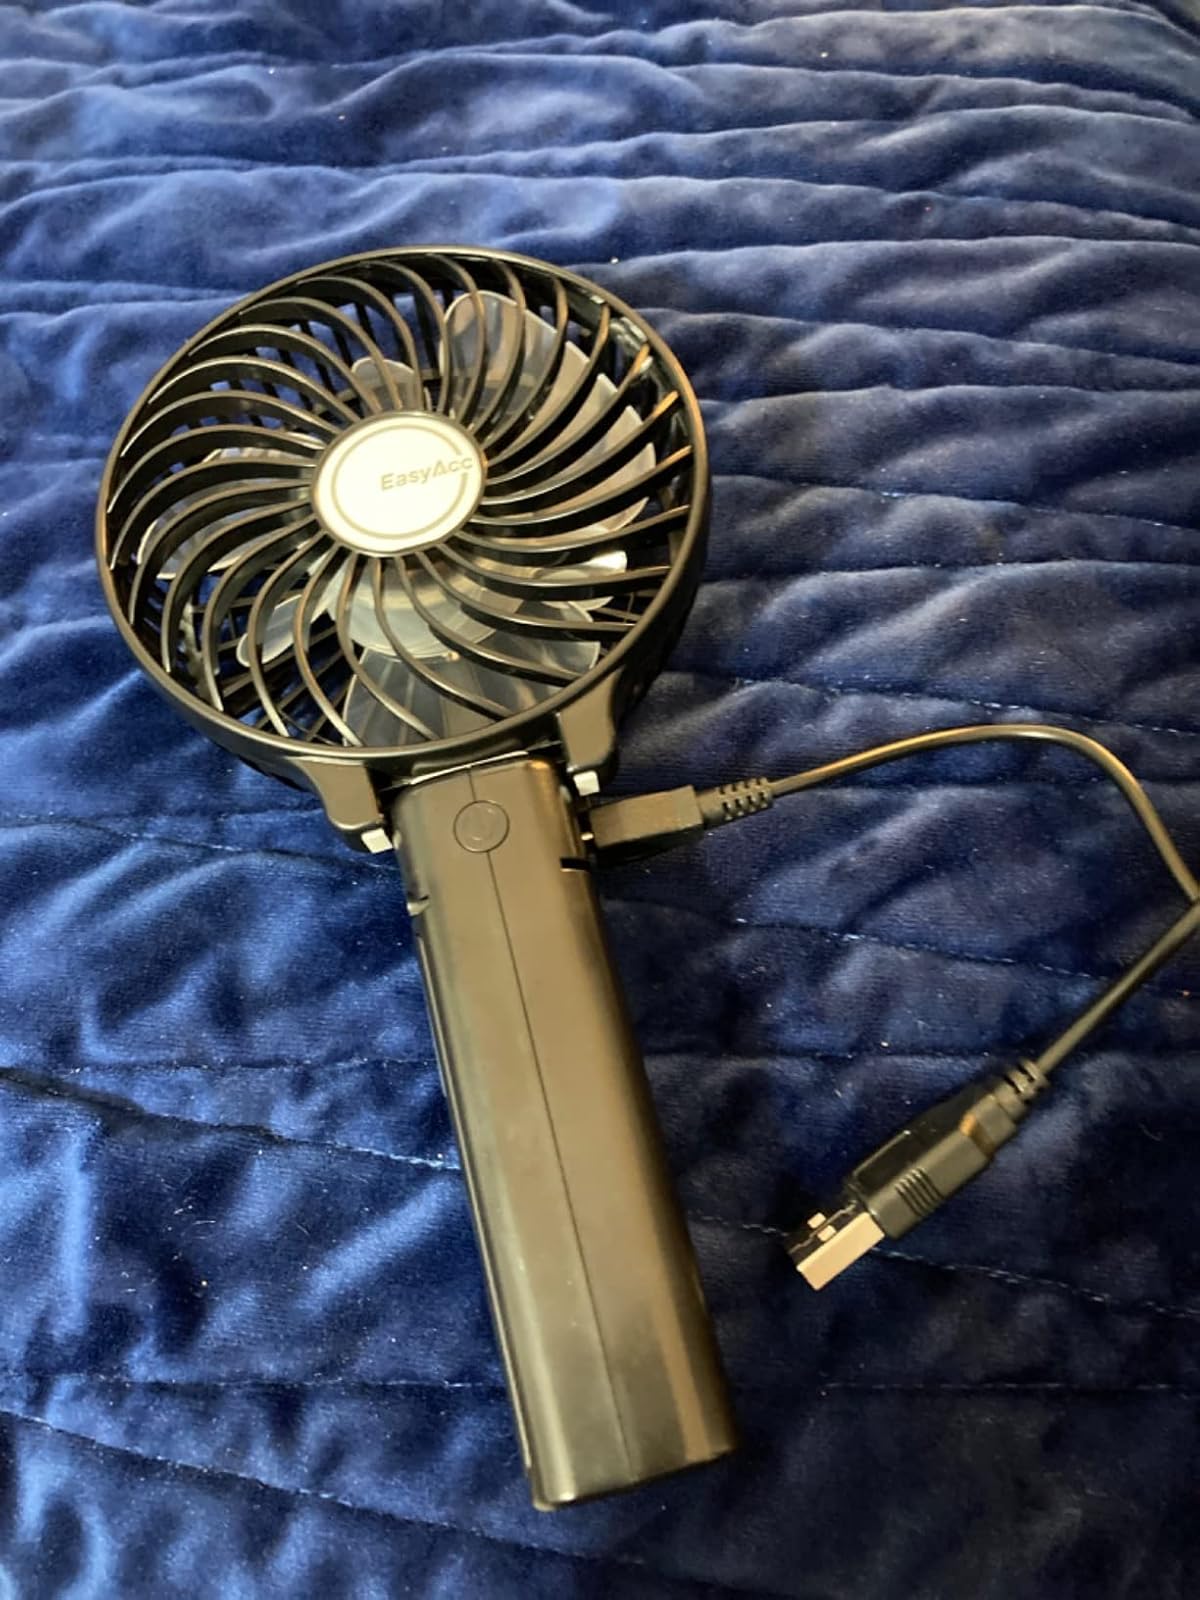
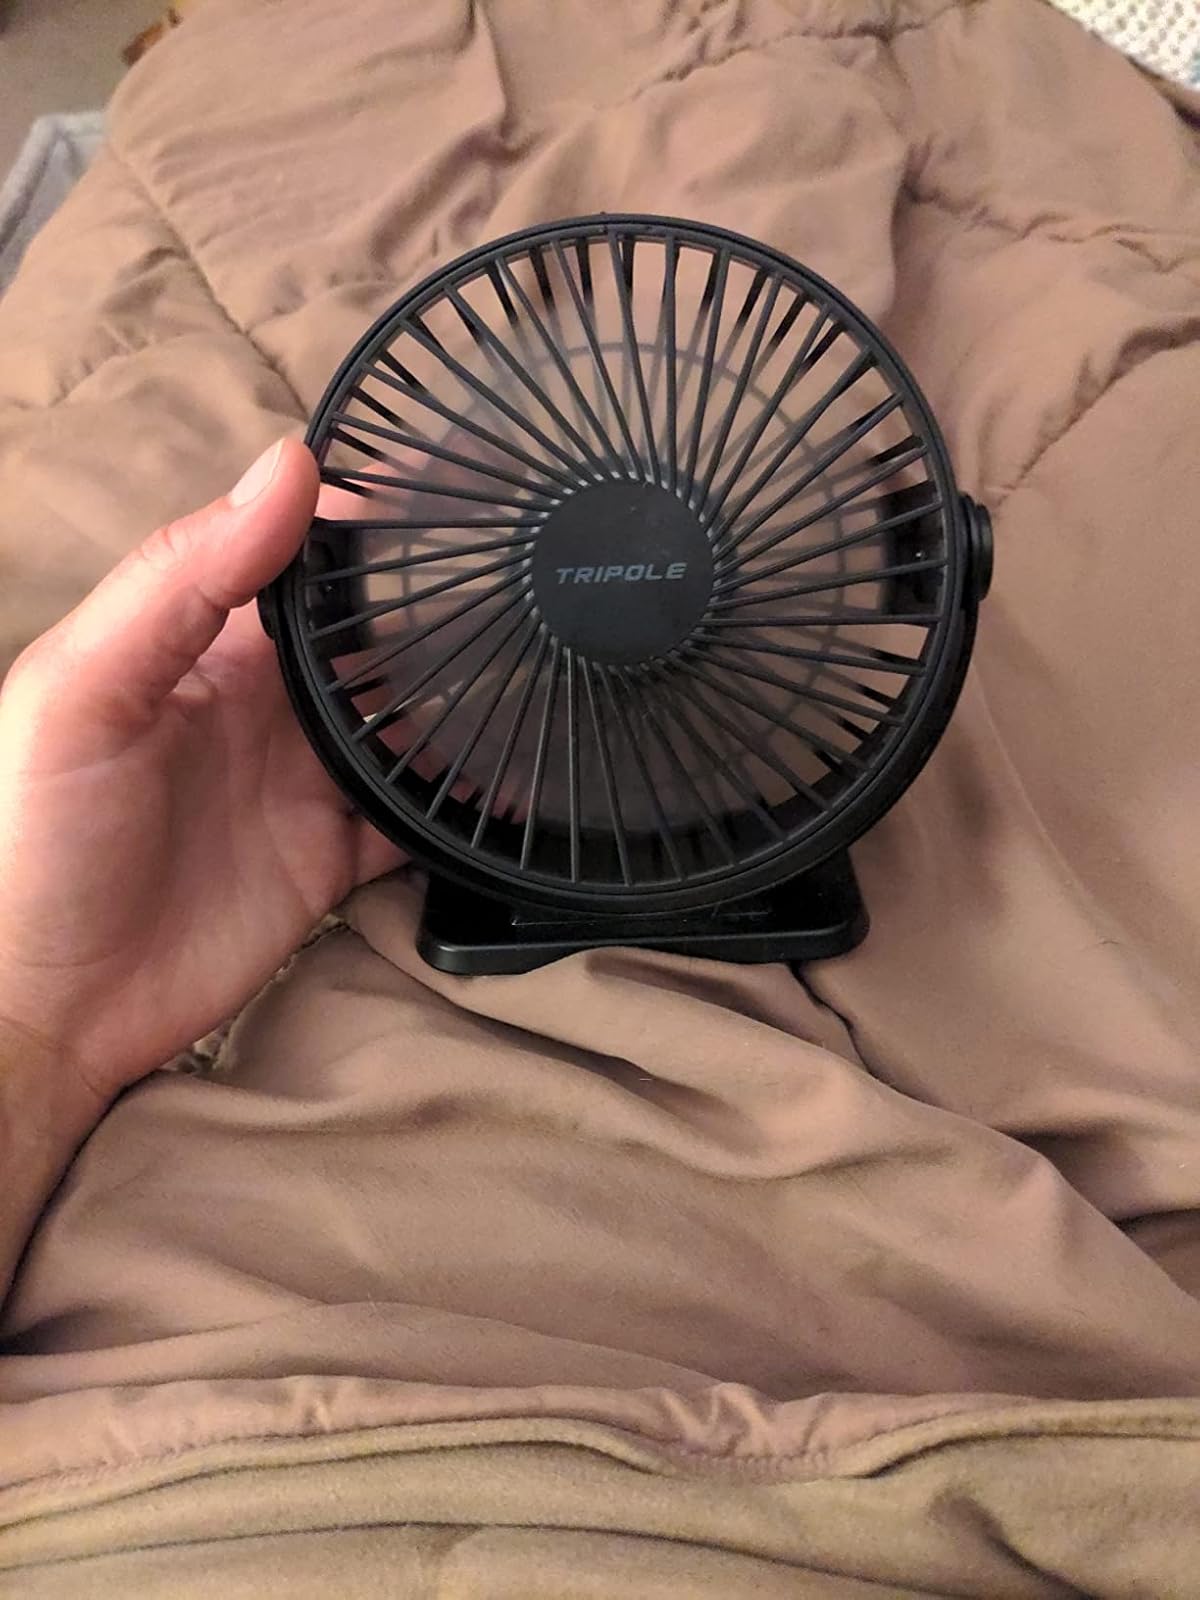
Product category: fan
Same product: no